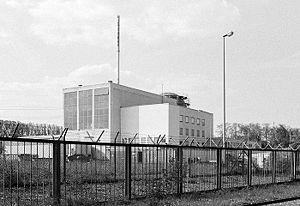
L'usine de recherche nucléaire Kahl dispose d'un réacteur nucléaire à l'arrêt depuis 1985 qui est installé dans les environs de Großwelzheim, un quartier de la ville de Karlstein am Main.